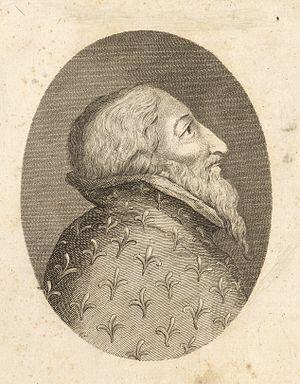
Henry Percy, 1ᵉʳ comte de Northumberland, était le fils d'Henry de Percy, 3ᵉ baron Percy, et le père de Henry « Harry Hotspur » Percy. Sa mère, Marie de Lancastre, était la fille d'Henri de Lancastre, 3ᵉ comte de Leicester, petit-fils d'Henri III d'Angleterre.